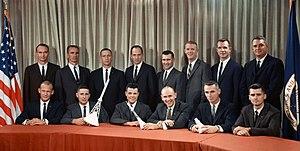
Buzz Aldrin, né Edwin Eugene Aldrin Jr., le 20 janvier 1930 à Glen Ridge dans le New Jersey aux États-Unis, est un militaire, pilote d'essai, astronaute et ingénieur américain. Il effectue trois sorties dans l'espace en tant que pilote de la mission Gemini 12 de 1966 et, en tant que pilote du module lunaire Apollo de la mission Apollo 11 de 1969, il est, avec le commandant de la mission Neil Armstrong, l'un des deux premiers humains à marcher sur la Lune.
Michael Collins est un militaire, pilote d'essai, astronaute, haut fonctionnaire, cadre et homme d'affaires américain né le 31 octobre 1930 à Rome en Italie.
David Scott, né le 6 juin 1932 à San Antonio au Texas, est un militaire, pilote d'essai, astronaute et homme d'affaires américain. Il est le septième des douze hommes ayant foulé le sol lunaire à ce jour.
Roger Bruce Chaffee, né le 15 février 1935 à Grand Rapids et mort le 27 janvier 1967 à Cap Canaveral, est un pilote américain, officier de la United States Navy, sélectionné comme astronaute dans le cadre du programme Apollo.